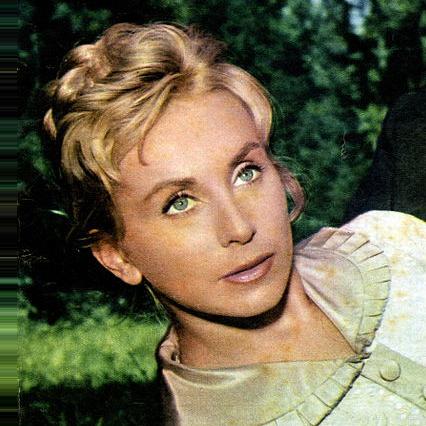
Age: 26